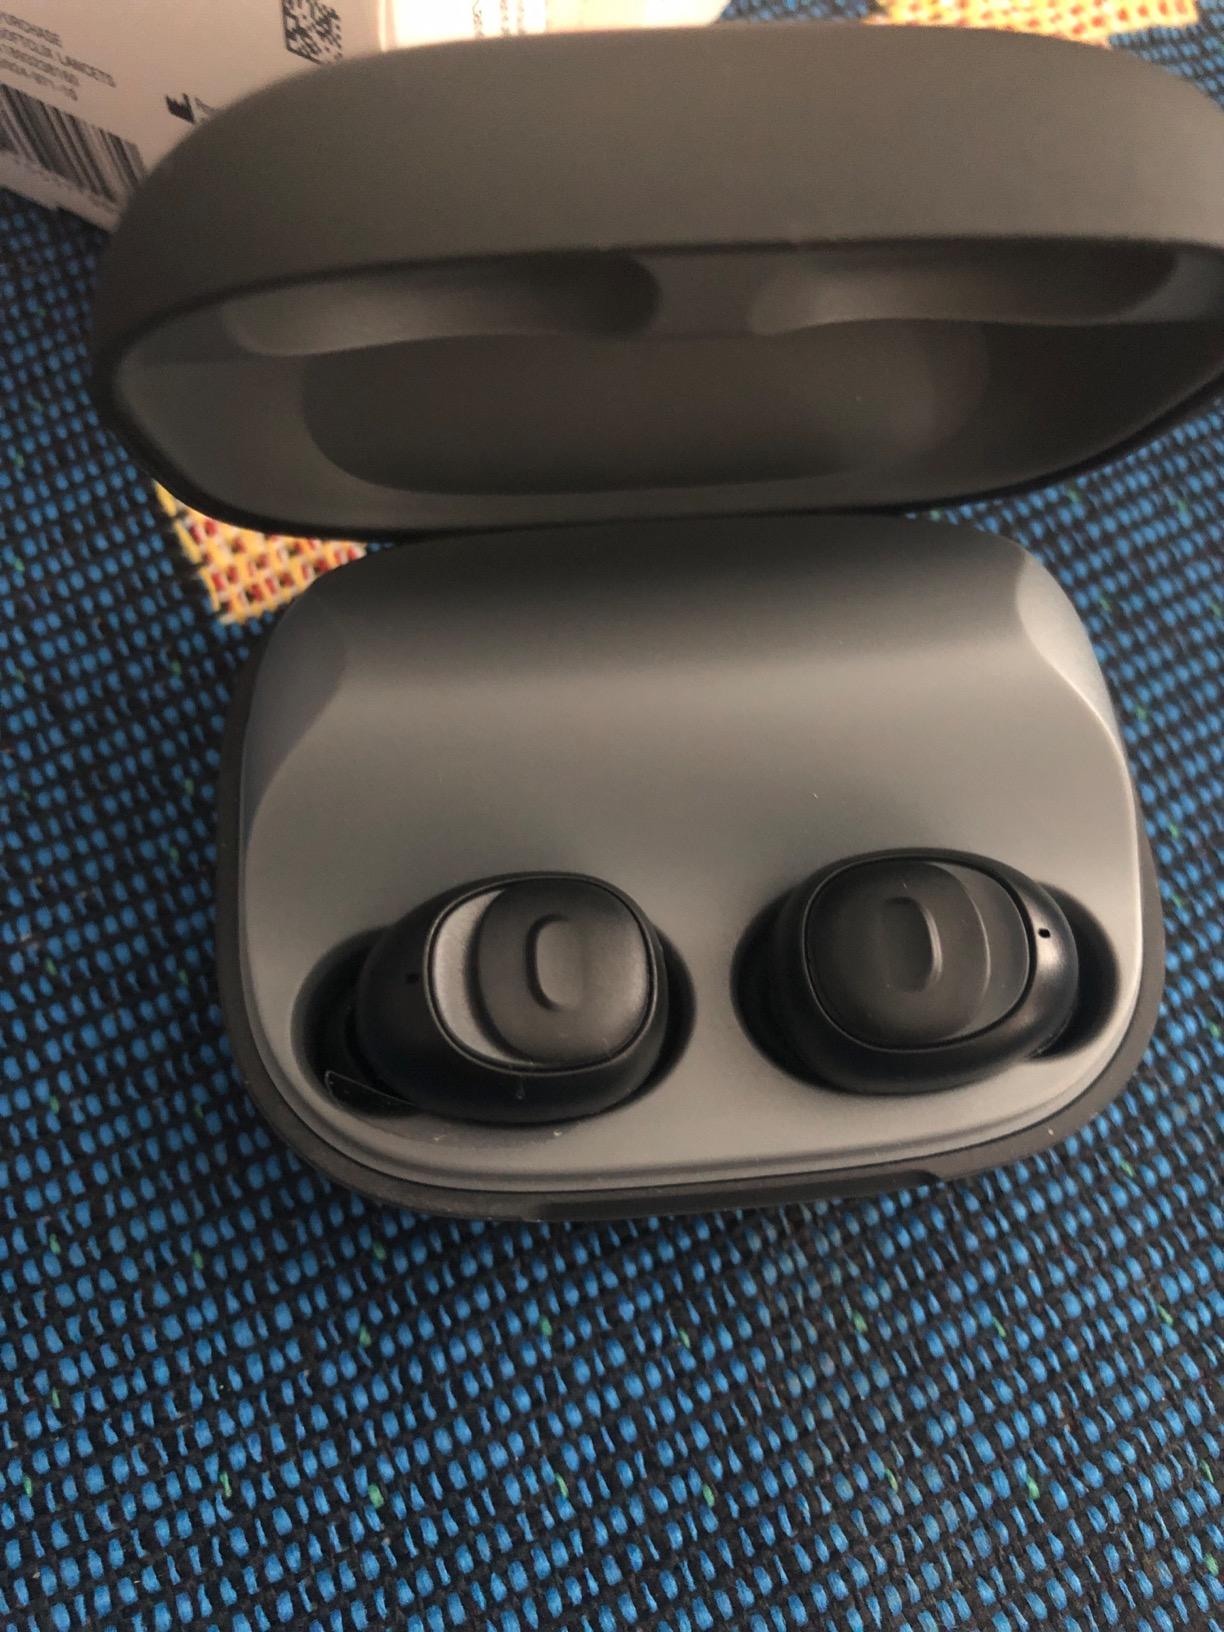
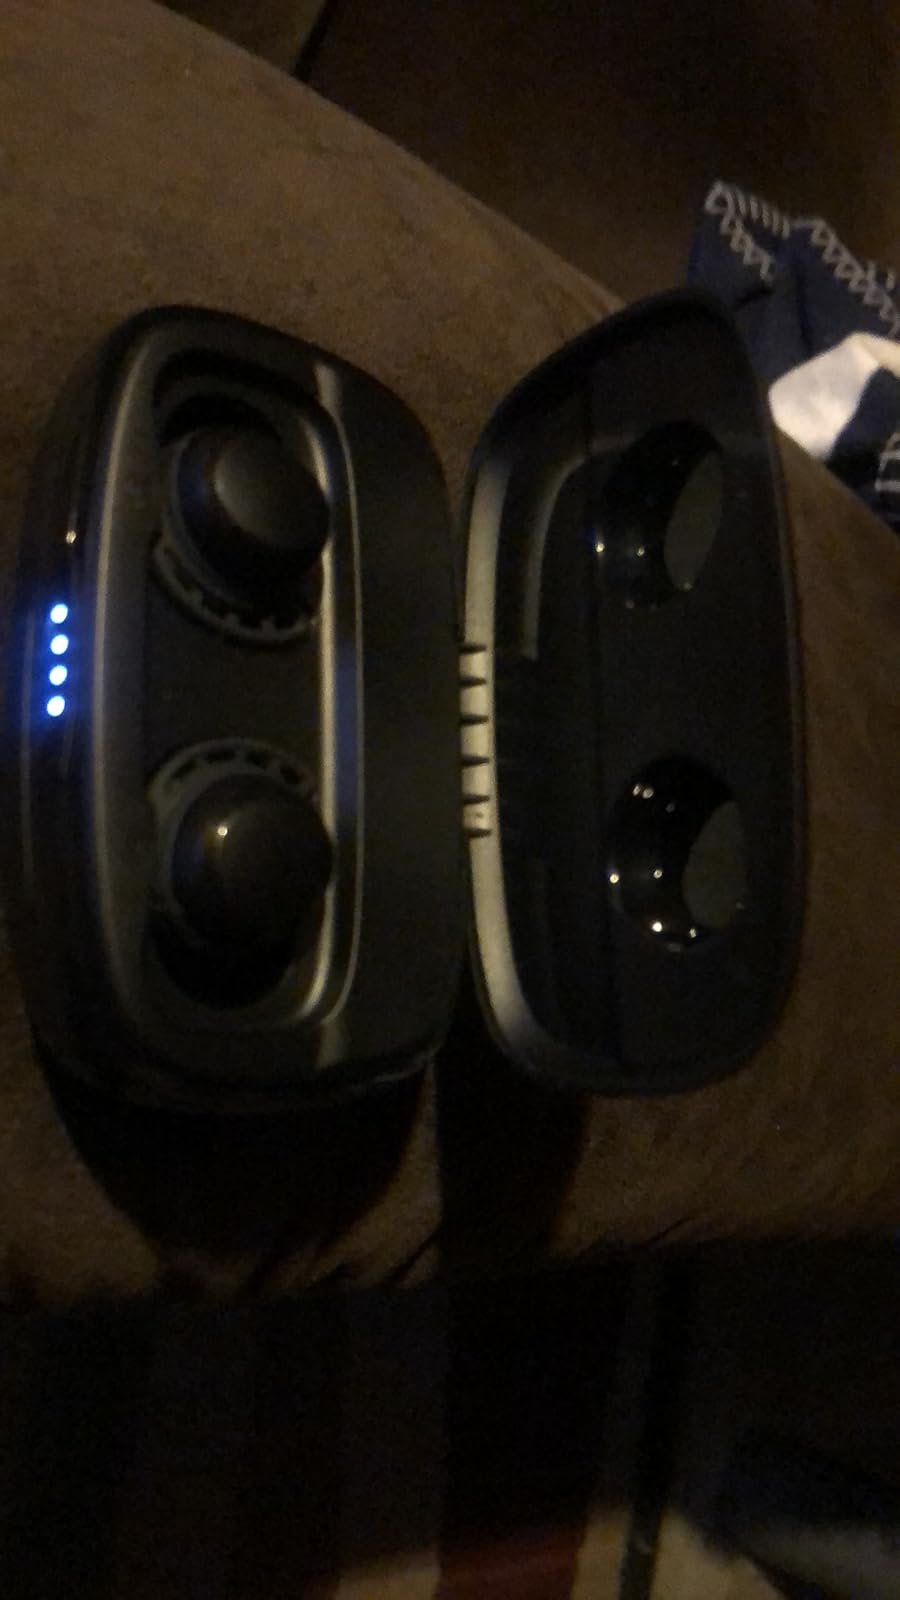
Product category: earbuds
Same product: no